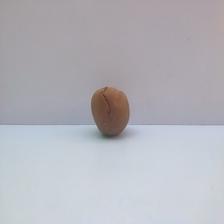
Size: Spoiled